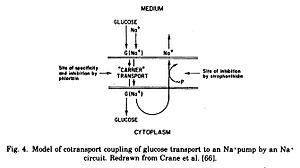
Robert Kellogg Crane est un biochimiste américain surtout connu pour sa découverte du cotransport sodium-glucose.
Le transport de molécules contre leur gradient électrochimique ne nécessite pas forcément l'hydrolyse de l'ATP. Il existe de nombreux cas où l'énergie est fournie par un ion ou une autre molécule qui suit son gradient électrochimique. Ce phénomène s'appelle transport couplé ou cotransport, car il couple un canal ionique à une pompe membranaire et utilise l'énergie de l'un pour activer l'autre. Selon le sens de déplacement respectif des deux molécules on parle de symport ou d'antiport. Ces transports couplés sont très utilisés par la cellule pour récupérer les molécules nécessaires à son métabolisme dans le milieu extérieur.